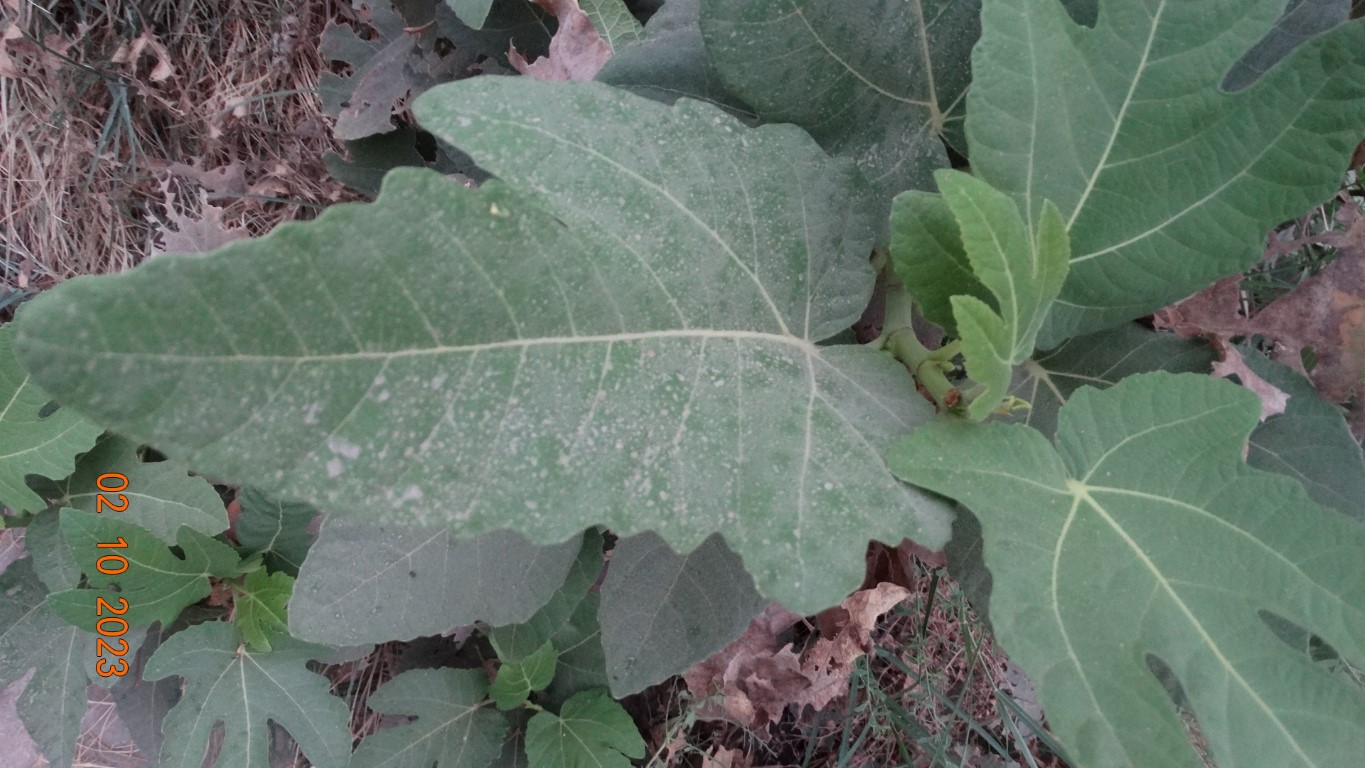
Label: healthy